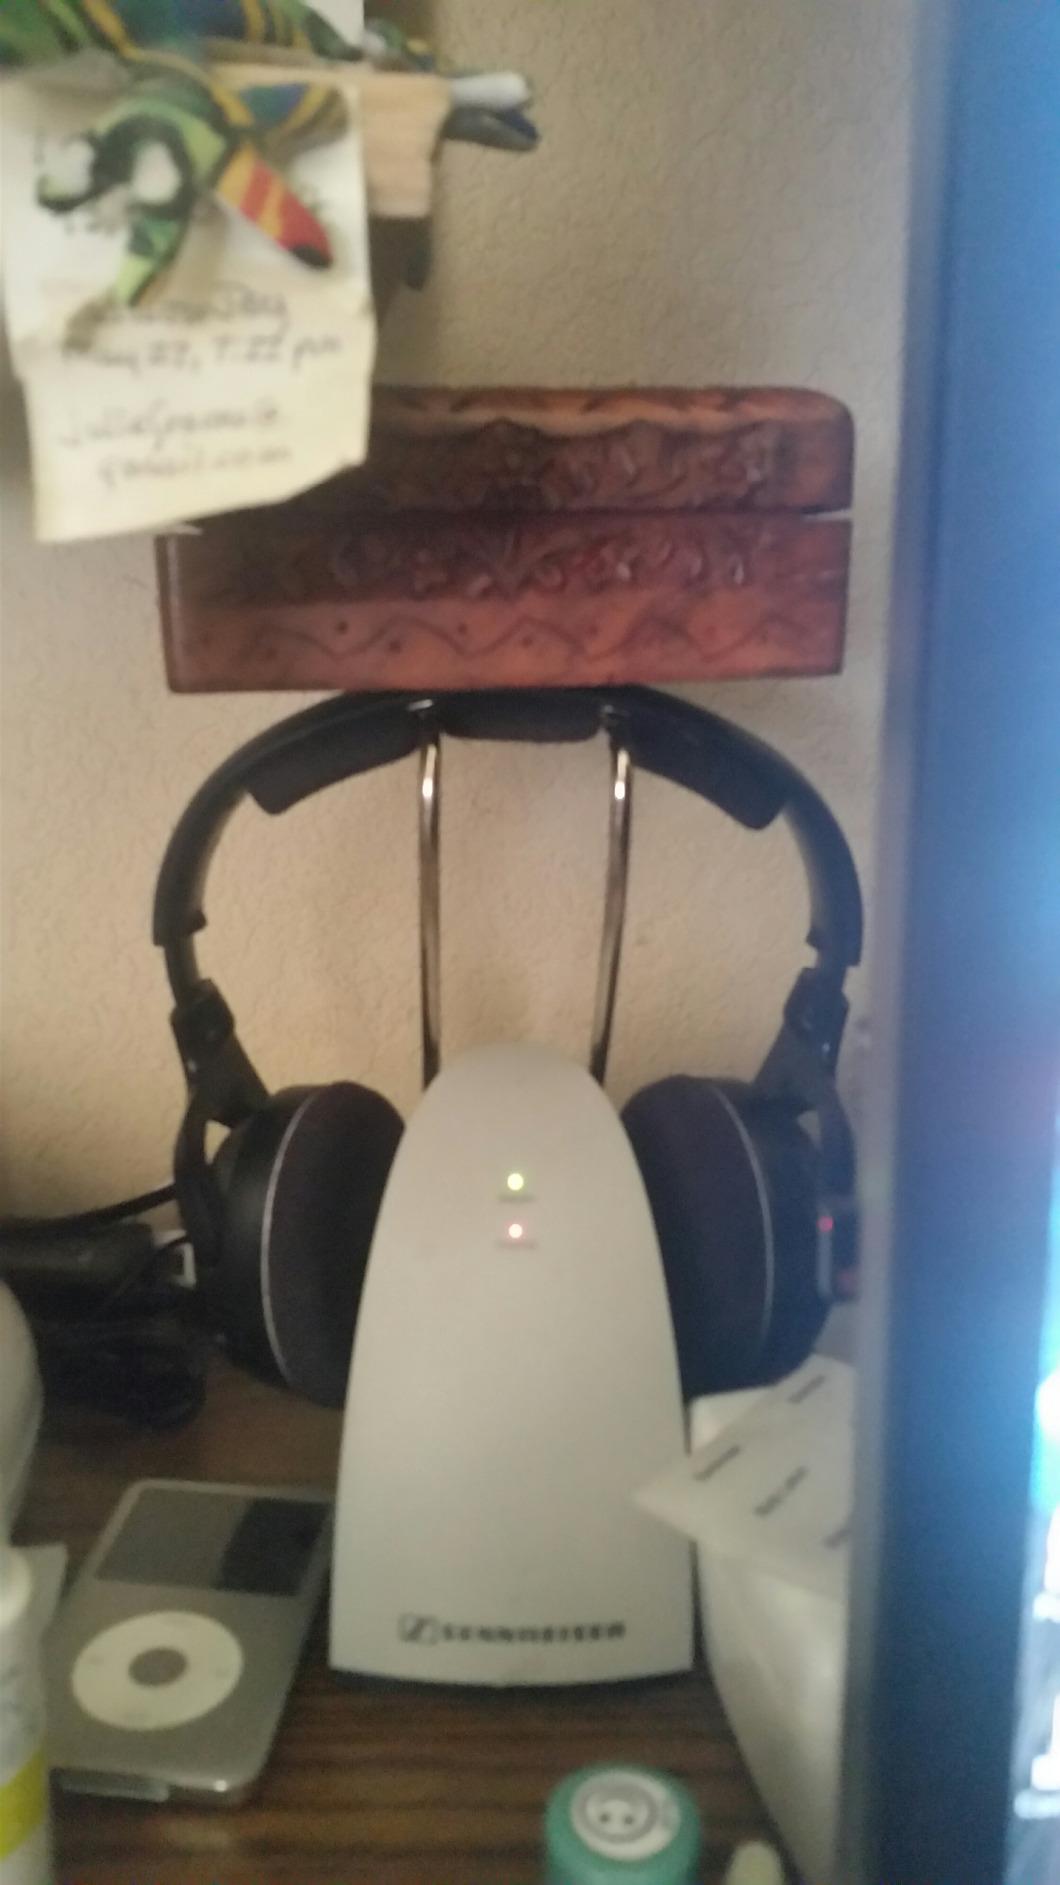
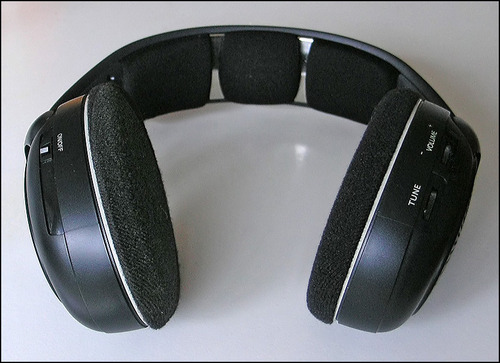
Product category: headphones
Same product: yes